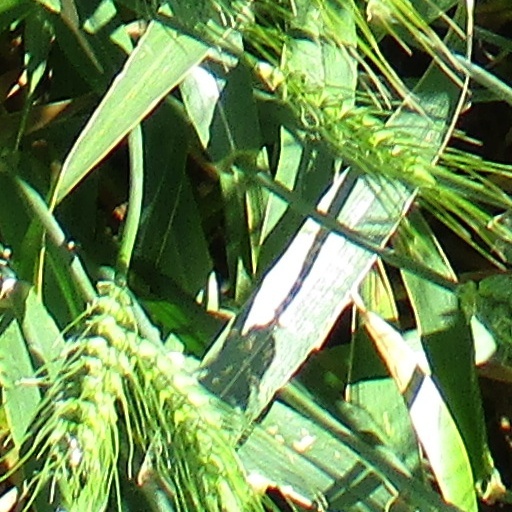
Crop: wheat